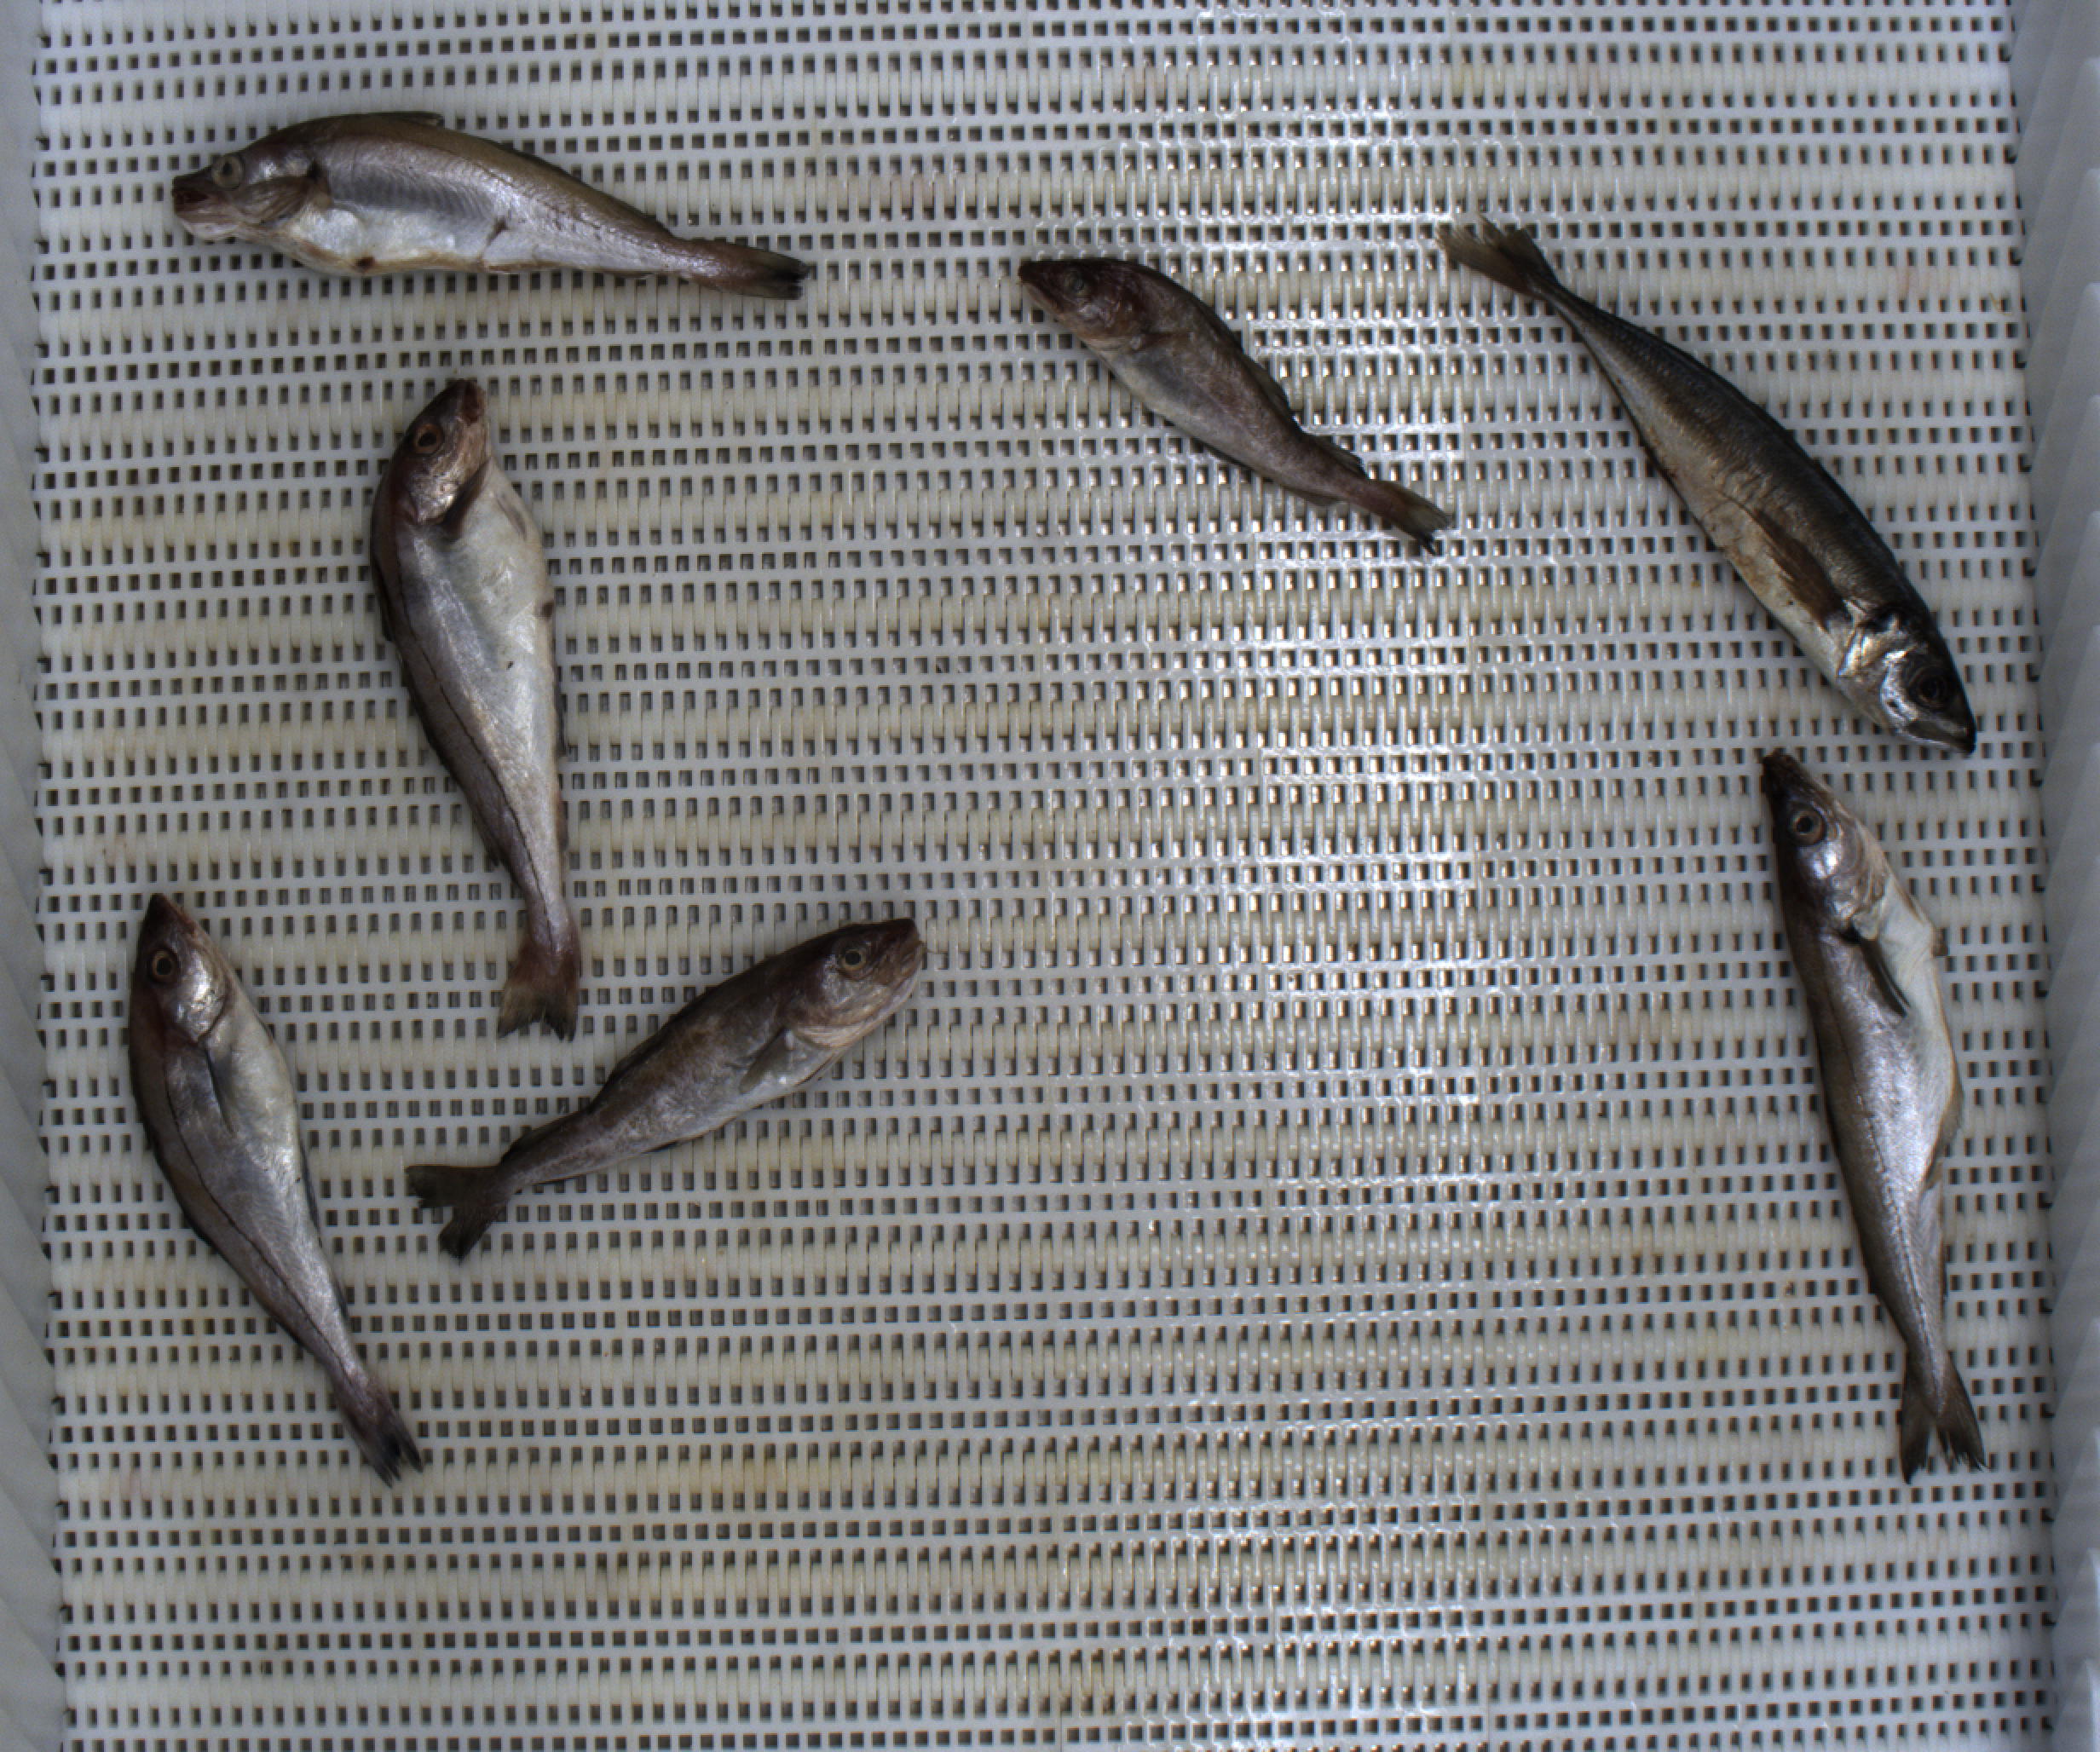
Total fish: 7
Cod: 2
Haddock: 2
Whiting: 2
Hake: 0
Horse mackerel: 1
Saithe: 0
Other: 0